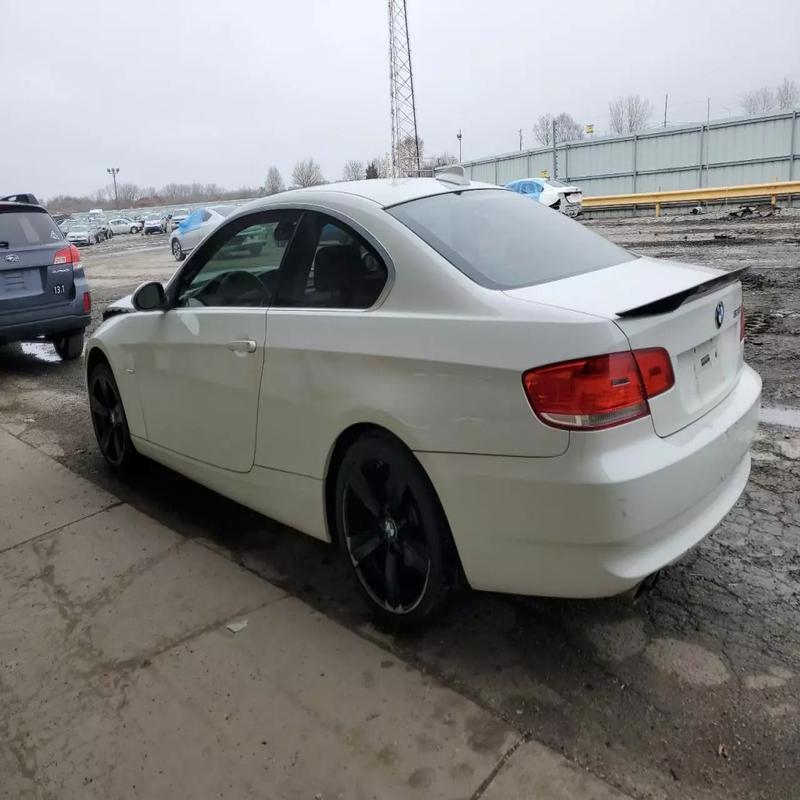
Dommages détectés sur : pare-choc arrière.
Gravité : mineur